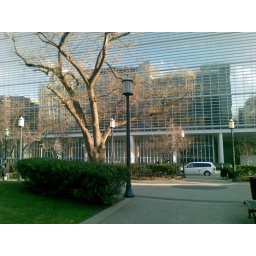
foggy bottom near white house